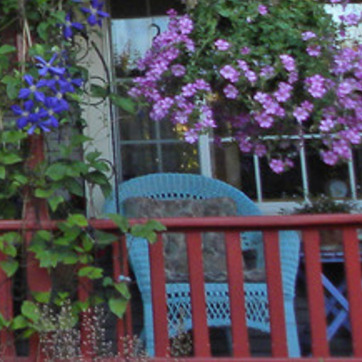
Material: other